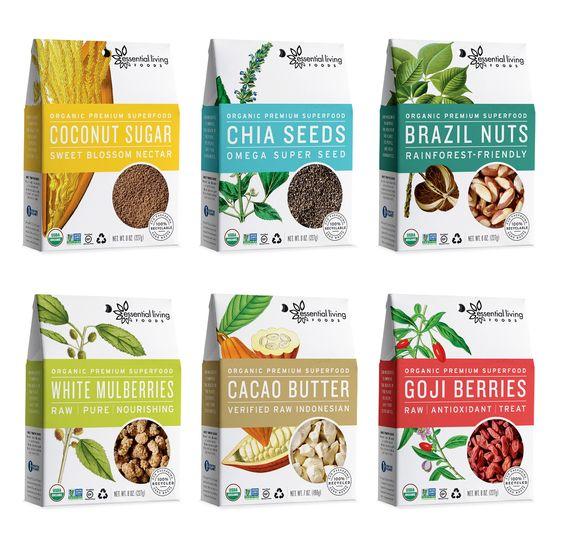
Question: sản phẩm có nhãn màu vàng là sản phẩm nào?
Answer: sản phẩm nằm ở góc phía trên bên trái